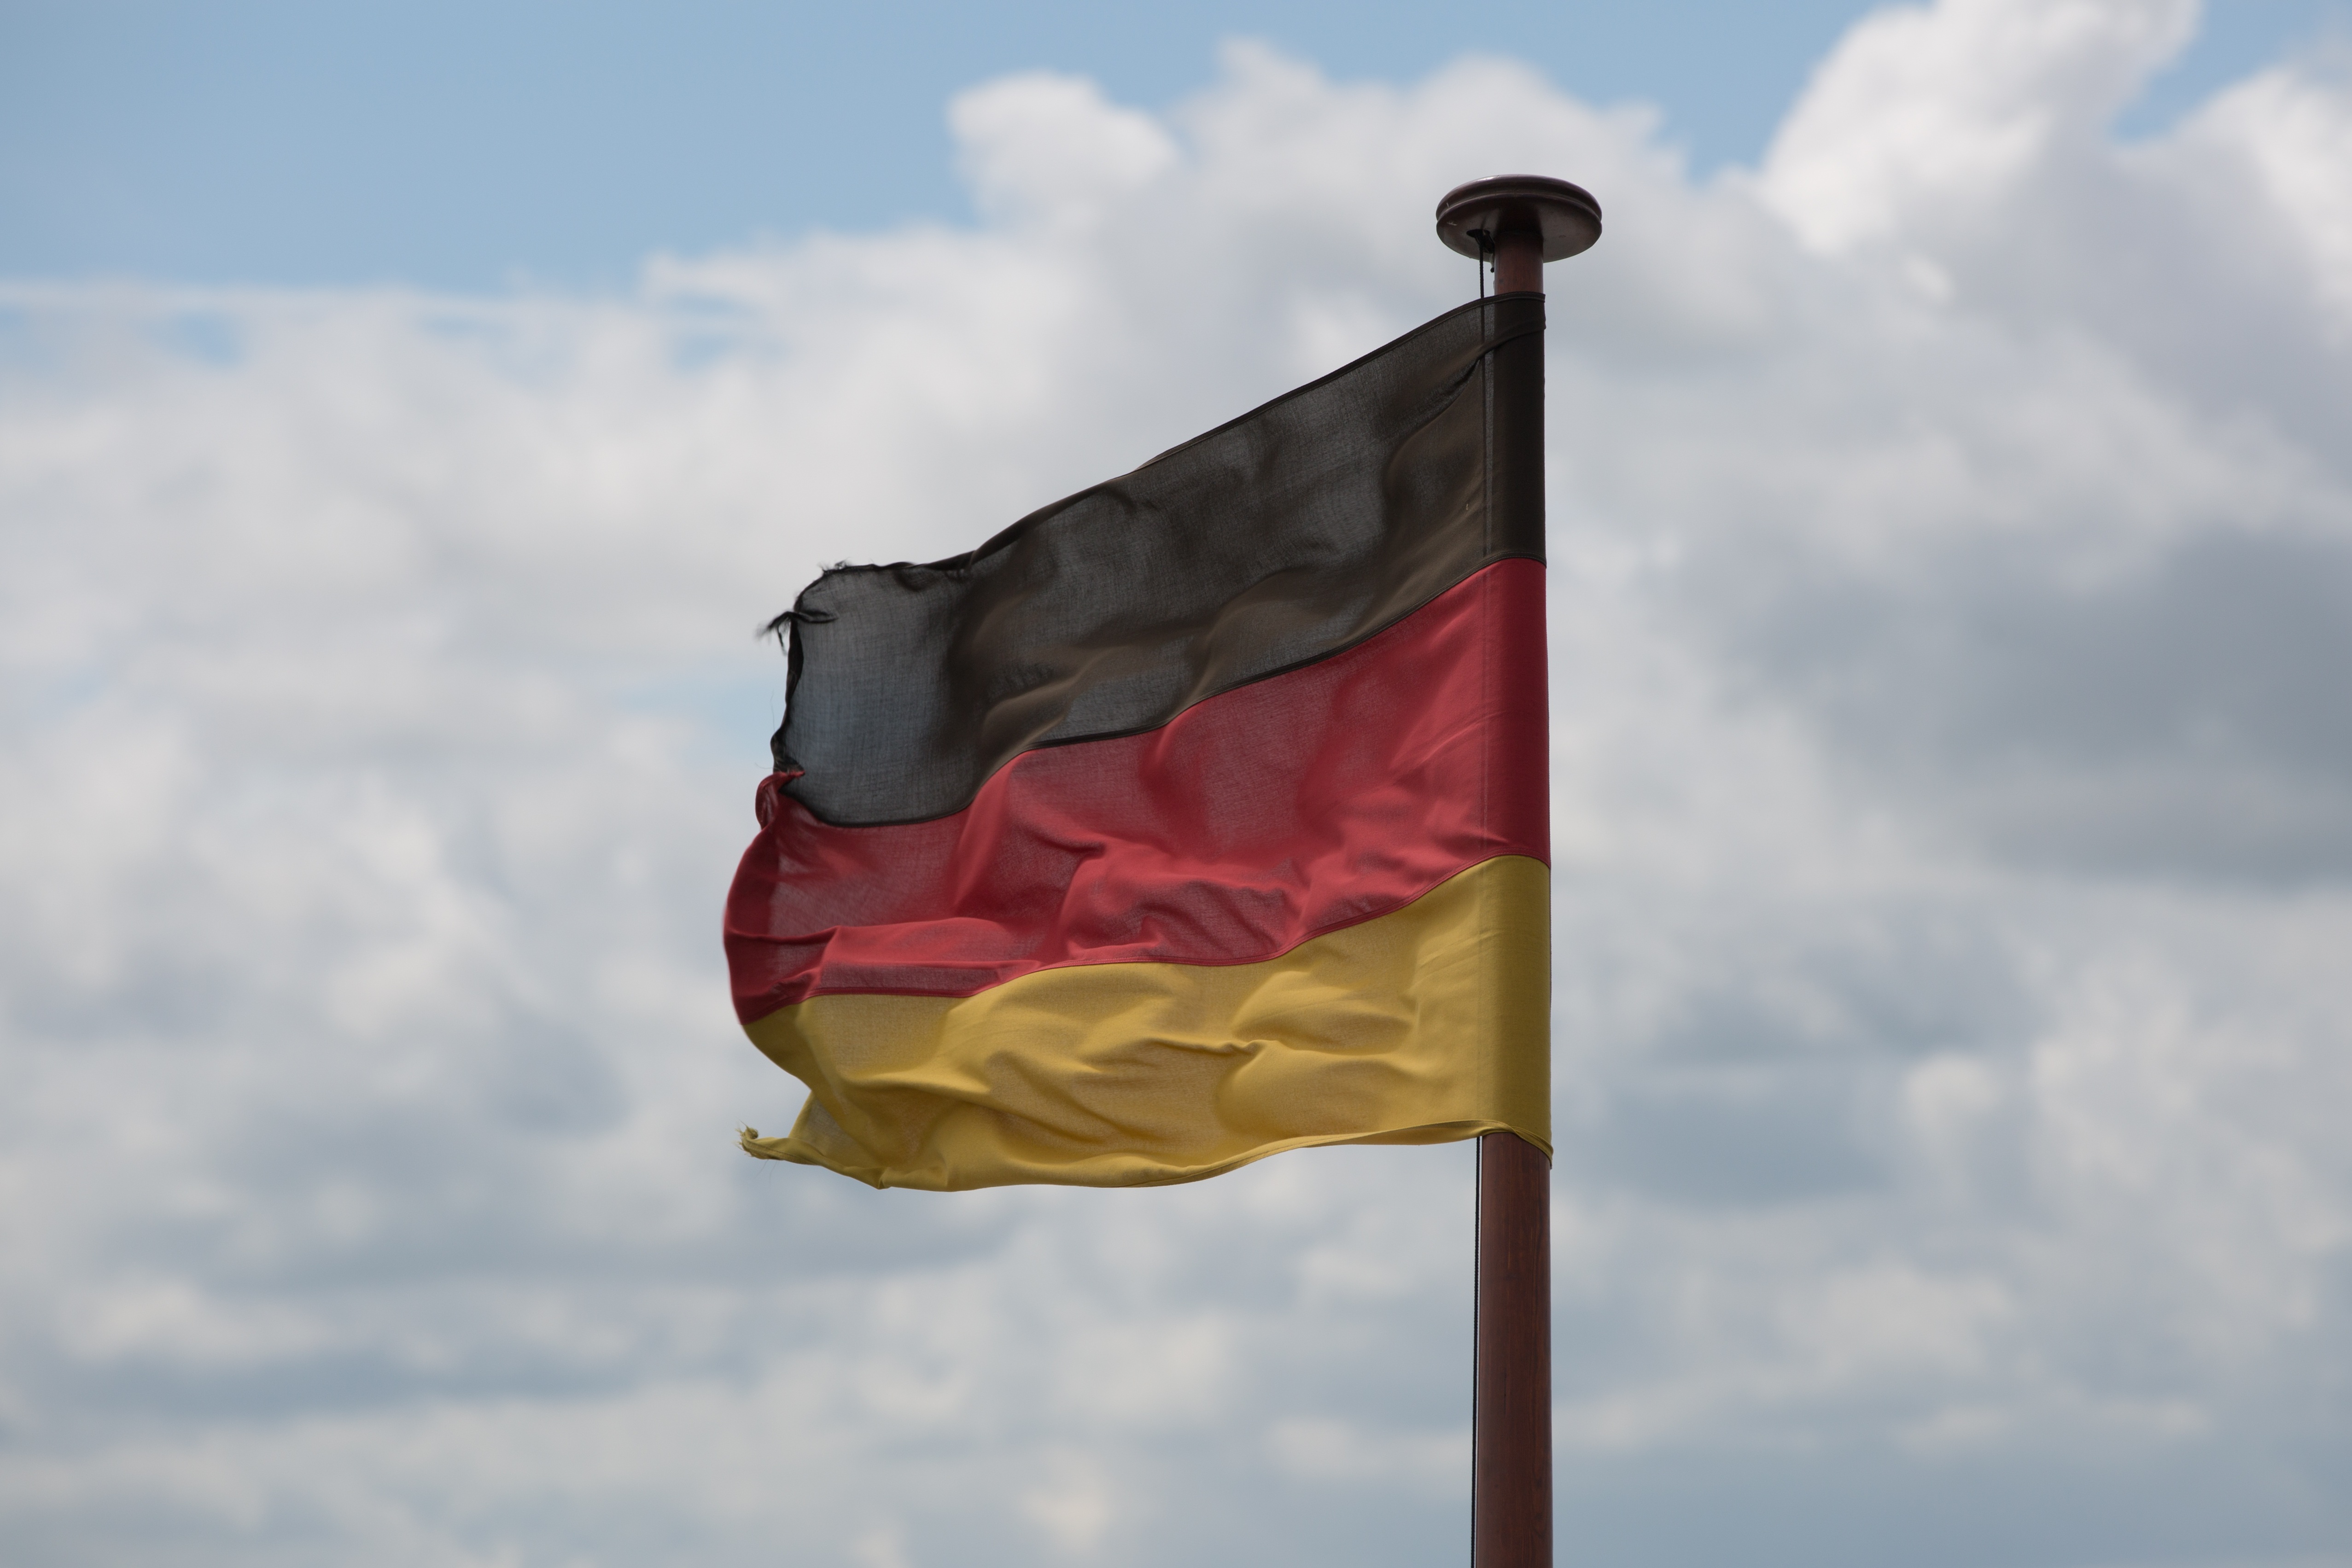
sky, wind, red, symbol, mast, flag, black, striped, gold, germany, german, windy, blow, flutter, country flag, black red gold, german flag, flag of the united states, boat flag